Barred cuckoo-dove

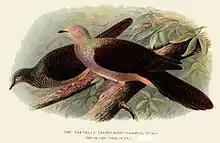
Illustration of male and female

German herpetologist Johann Georg Wagler first described the barred cuckoo-dove in 1827. It has three recognized subspecies: